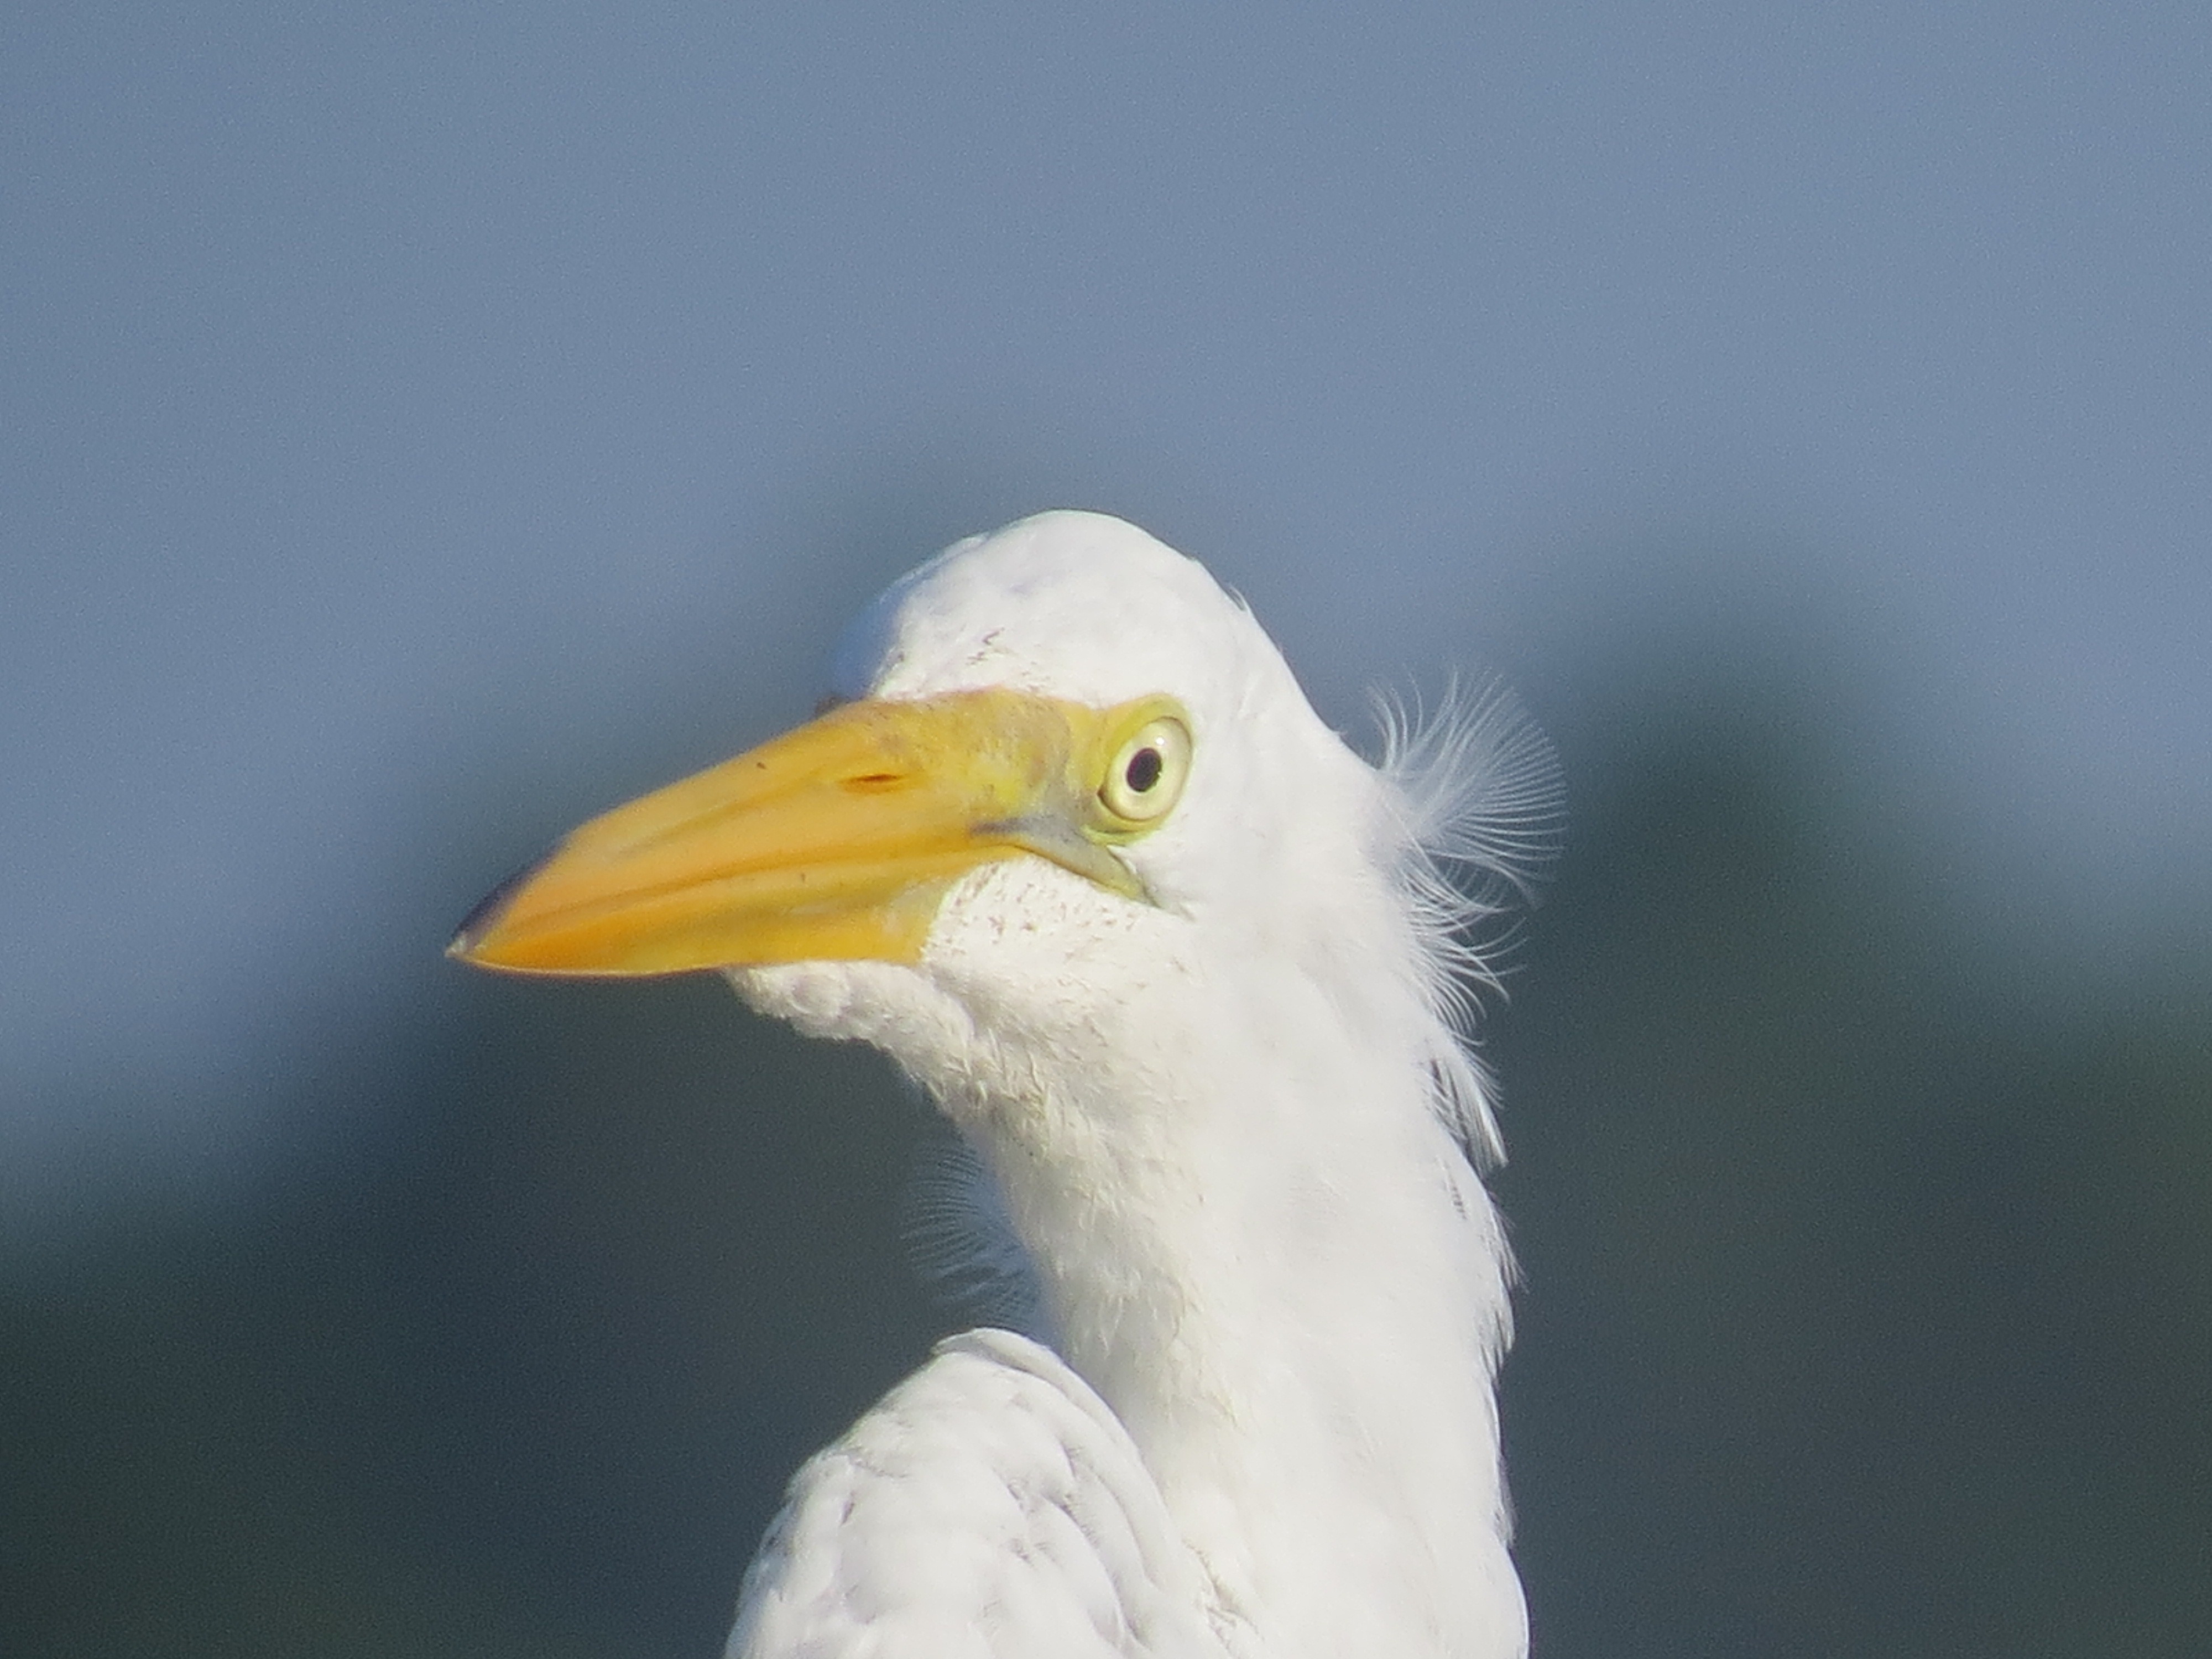
outdoor, wilderness, bird, wing, animal, seabird, wildlife, environment, beak, biology, flight, predator, avian, fauna, eco, ecology, close up, ornithology, zoology, feathers, vertebrate, creature, exotic, birdwatching, egret, heron, watching, migratory, macro photography, ecological, accipitriformes